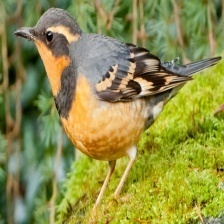
Species: VARIED THRUSH
Scientific name: IXOREUS NAEVIUS